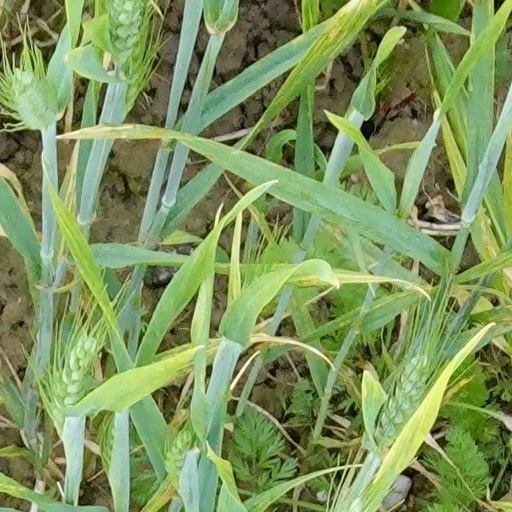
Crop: wheat